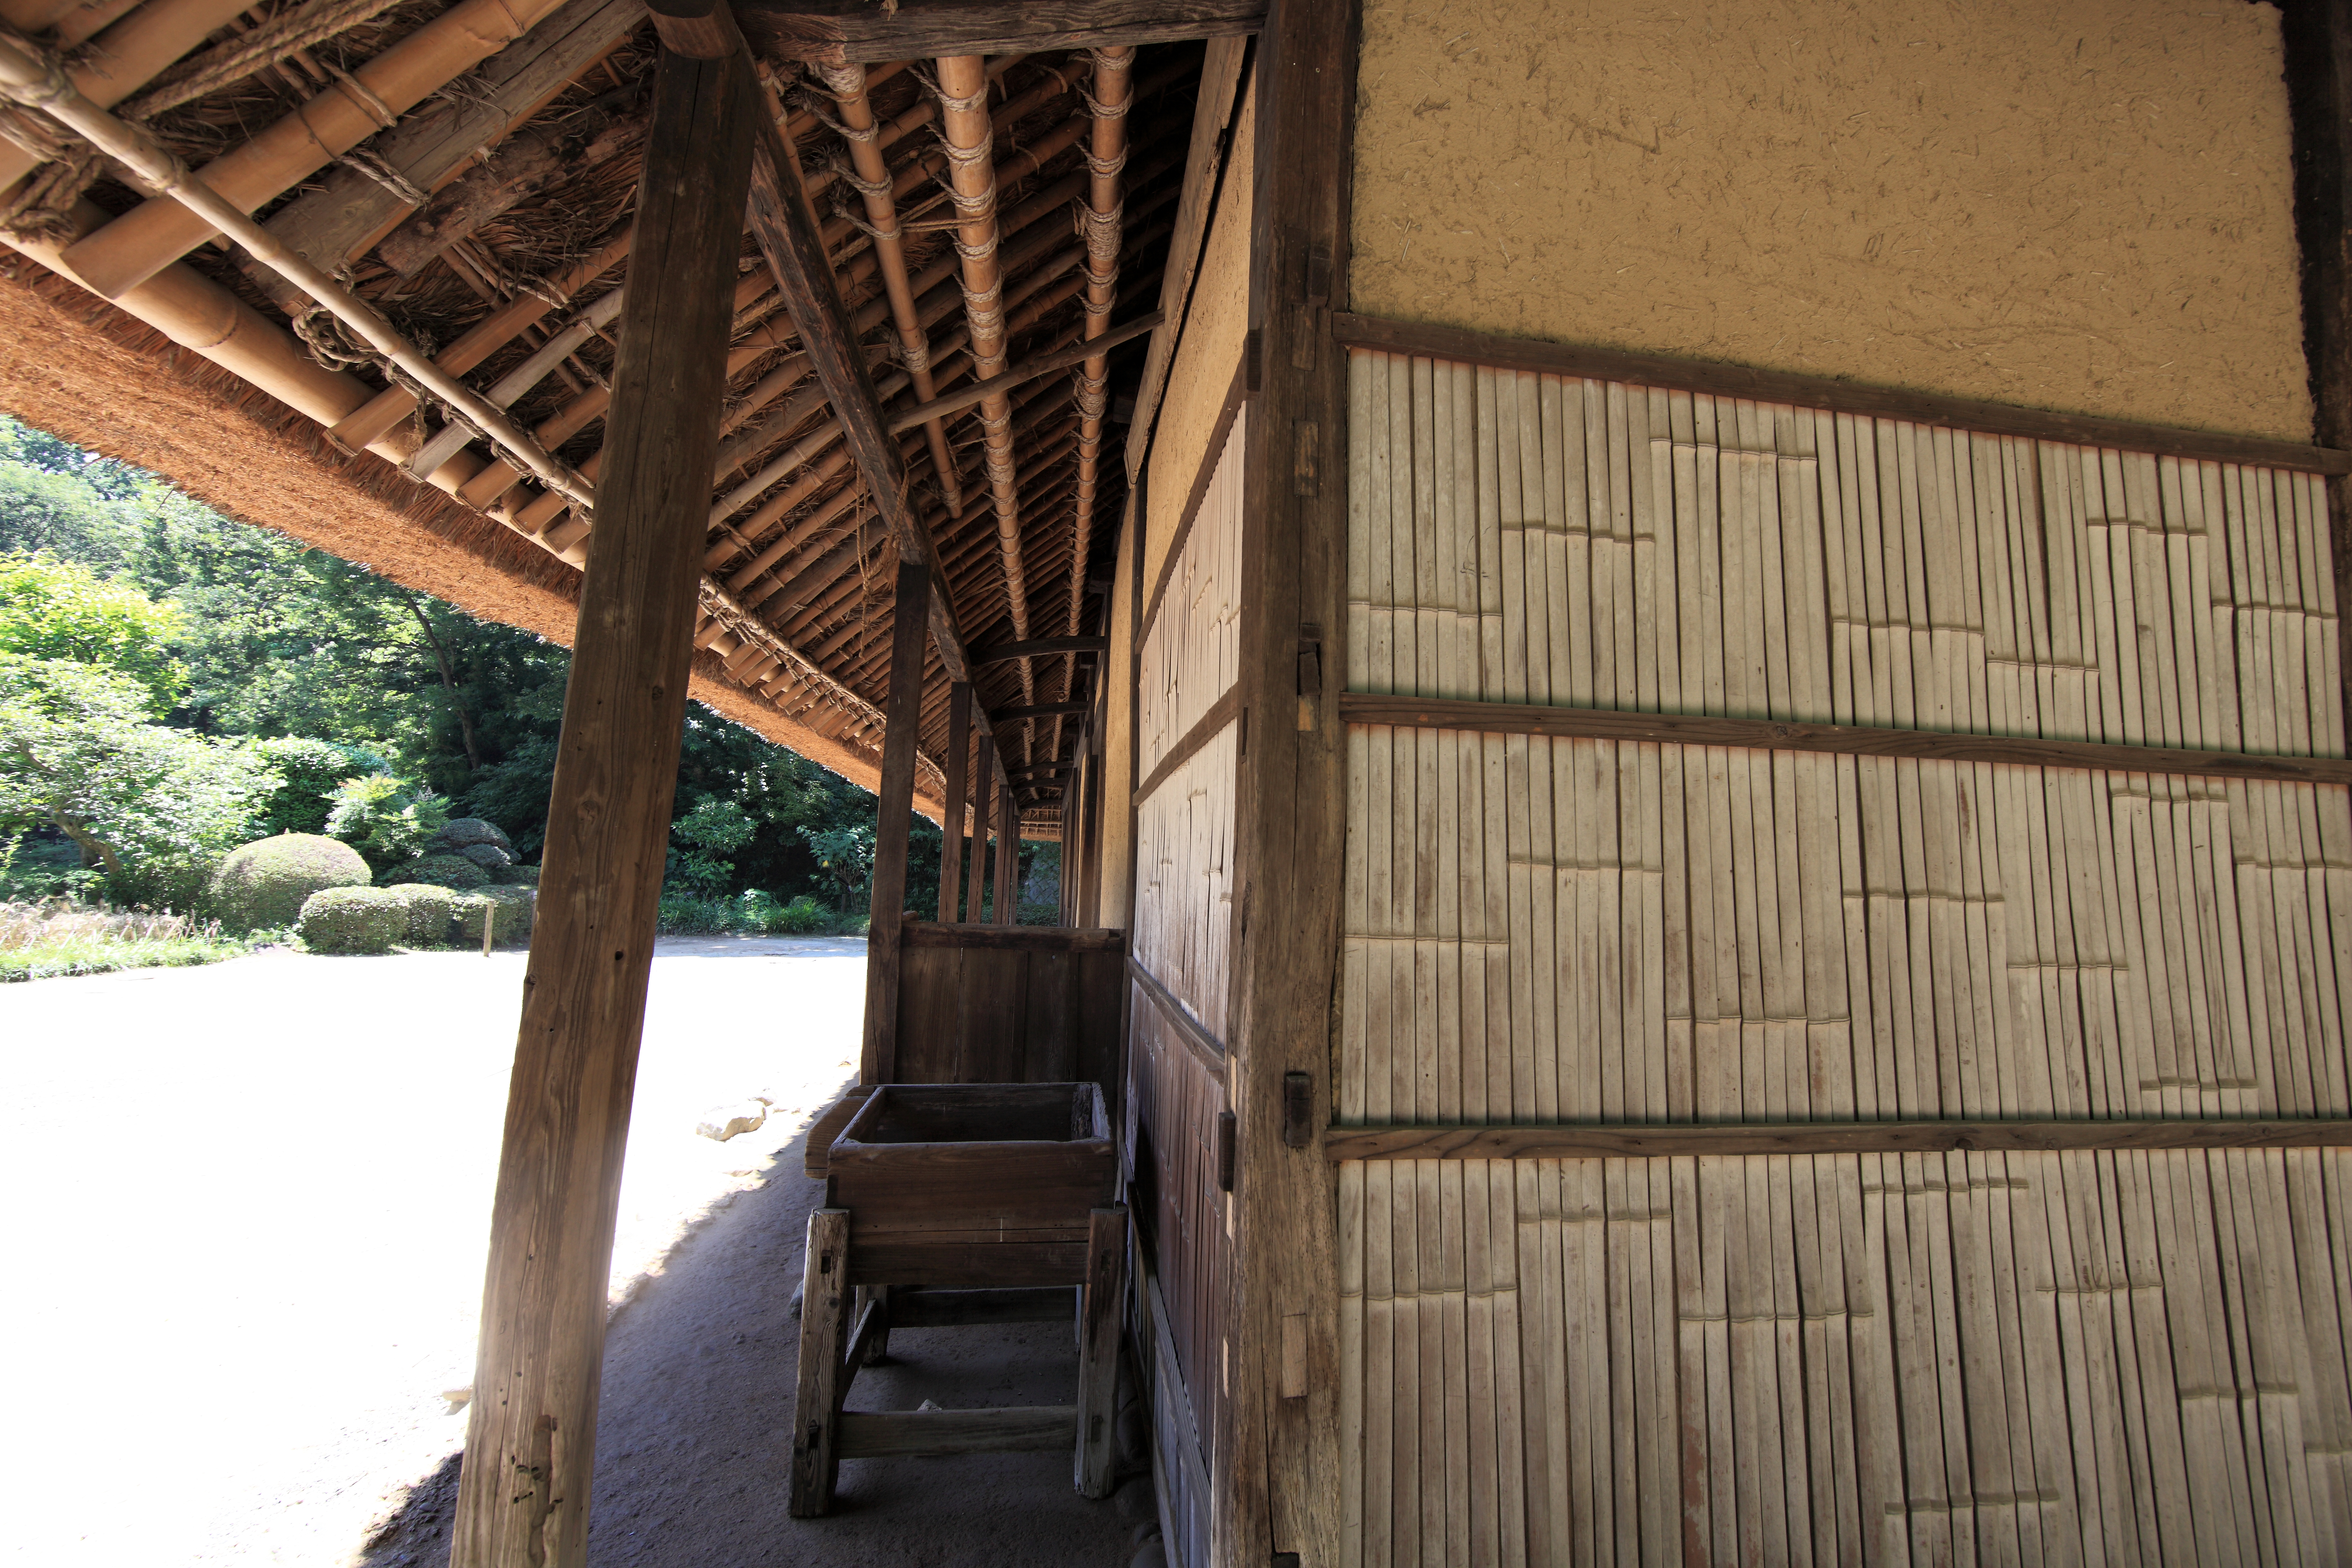
wood, farm, house, barn, home, shed, shack, high, cottage, ancient, residence, property, exterior, cool image, design, japanese, 5d, style, hires, log cabin, markii, traditional, folk, hi, res, resolution, canonef14mmf28liiusm, man made object, outdoor structure